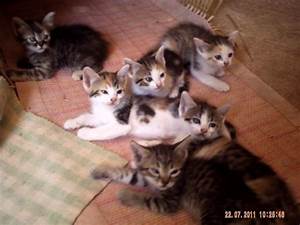
Label: cane